Subang Jaya station

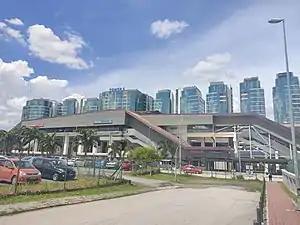
Exterior view of the station

Subang Jaya station is a railway station located in SS16, Subang Jaya, Selangor, Malaysia. It is served by the KTM Tanjung Malim-Port Klang Line and KL Sentral–Terminal Skypark Line, as well as the LRT Kelana Jaya Line.